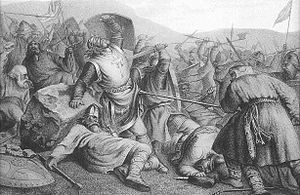
Peter Nicolai Arbo / Arbo som illustratør
"""Olav den helliges fall i slaget på Stiklestad"" fra Billeder af Norges Historie (1860). Billedet blev senere brugt på et norsk frimærke i 1930, som markerede 900-årsmindet for Slaget ved Stiklestad."
Peter Nicolai Arbo var en norsk maler som specialiserede sig i at male historiske motiver og bilder fra norrøn mytologi. Blandt hans historiske og mytologiske malerier nævnes ofte "Åsgårdsrejsen" som det vigtigste.